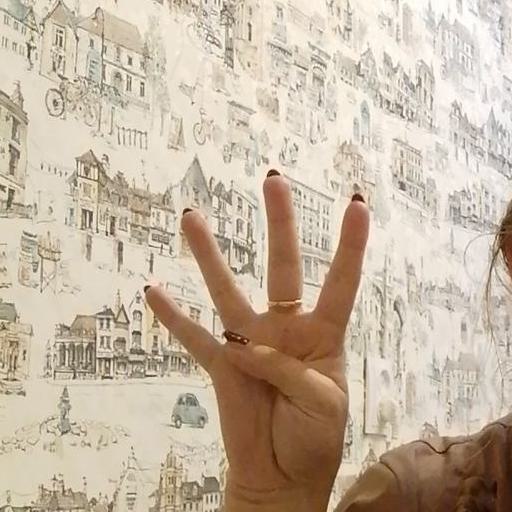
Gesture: four